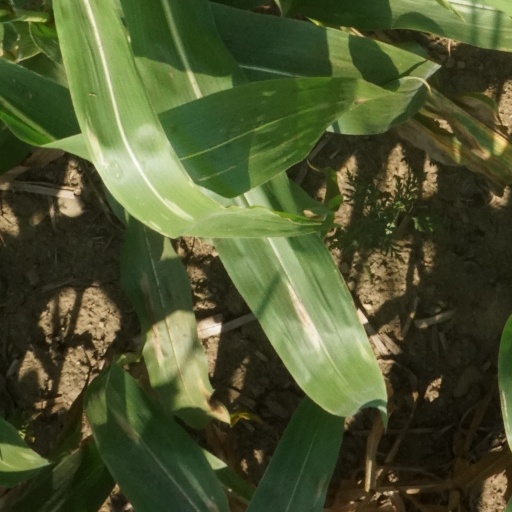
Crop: maize; corn